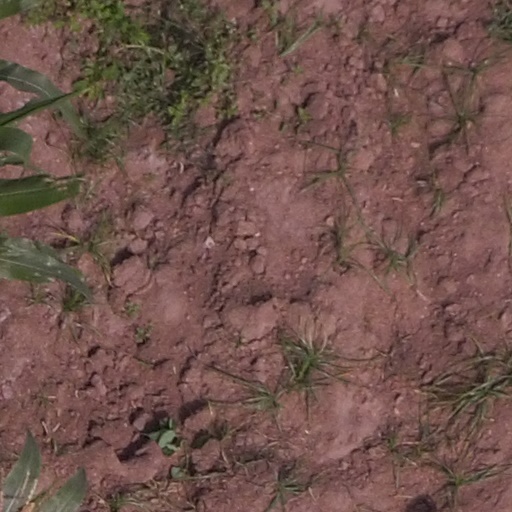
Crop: maize; corn